Women in the Arab world

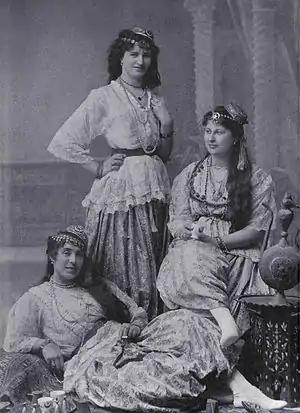
Three women from Algiers in the 1880s; the reclining girl holds a cigarette.

Women in the Arab world have played different and changing roles, depending on the time period, the regional area, their social status. Differences in history, tradition, social structure and religion in different Arab countries have also largely reflected on the role of women within them. Indeed, the preferred definition of the Arab World refers to the 22 member countries of the League of the Arab States, but this includes countries that differ in economic development, demography, political stability, history of conflict or war.